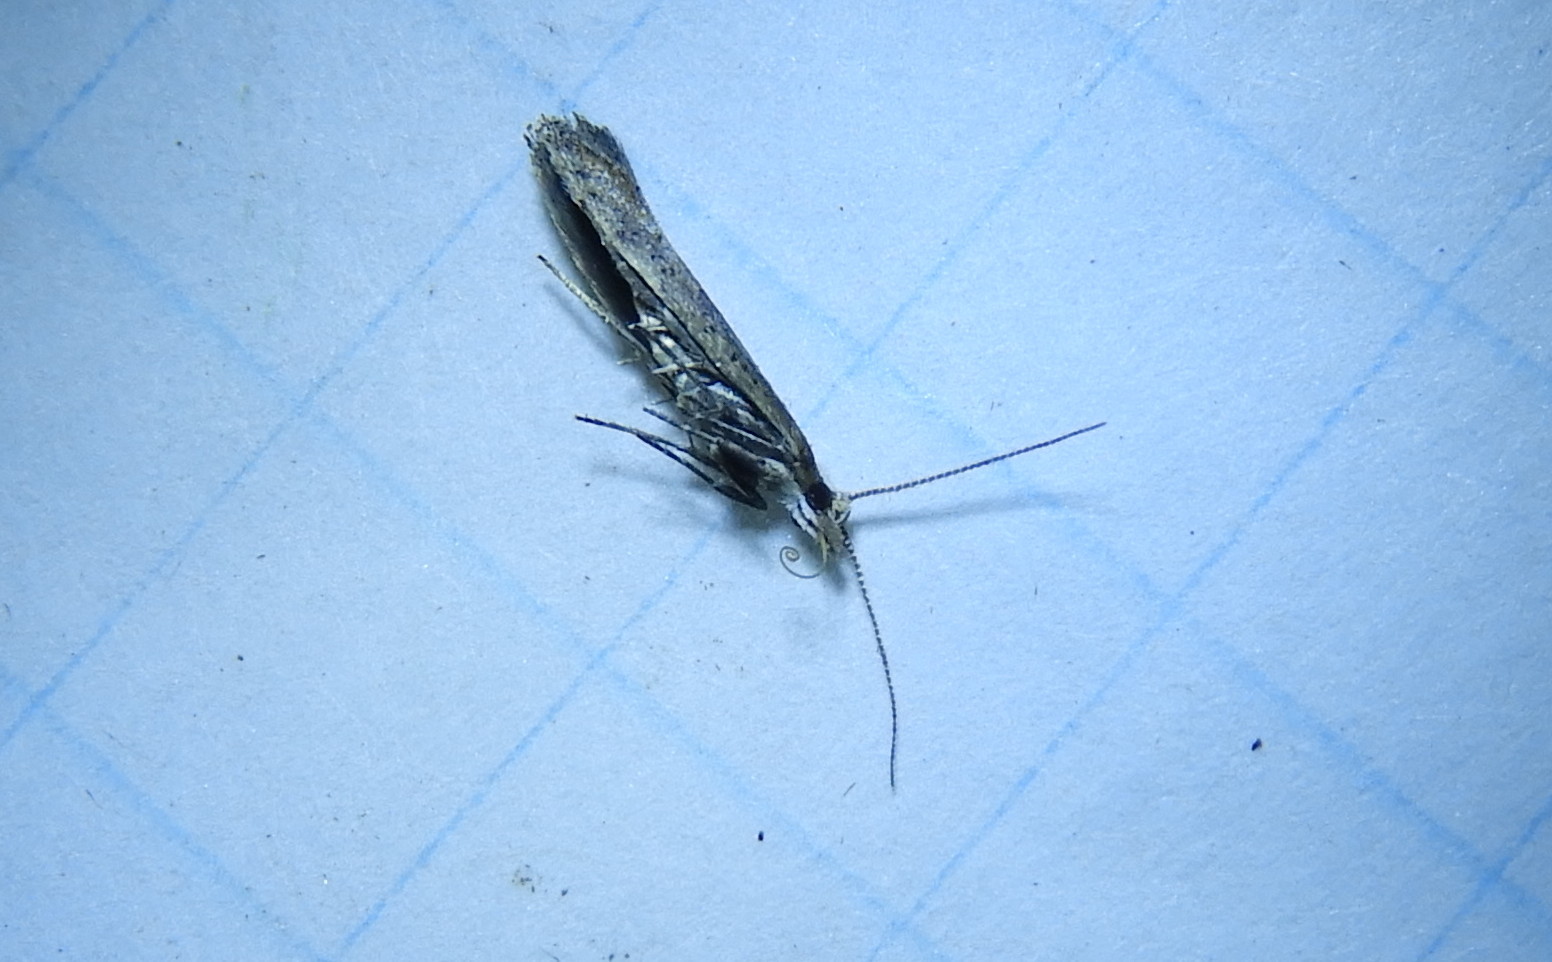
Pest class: diamondback_moth